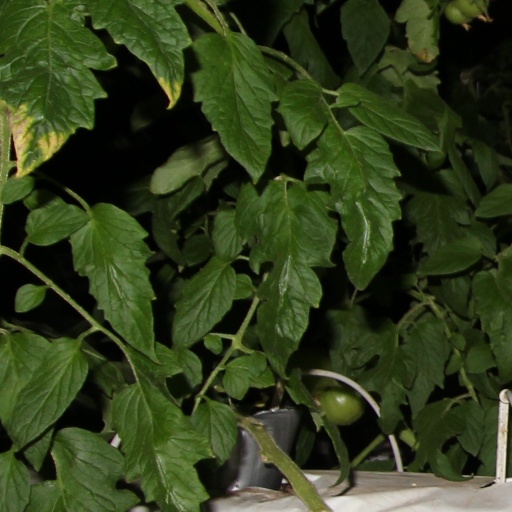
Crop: tomato